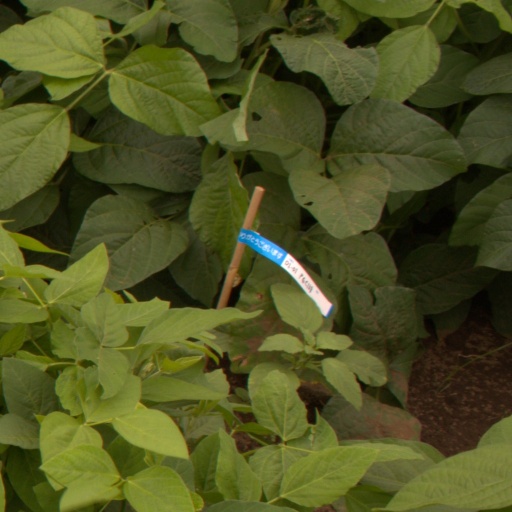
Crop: soybean